Joey Terdoslavich

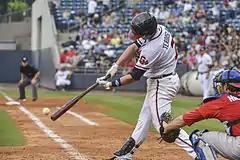
Terdoslavich with the Gwinnett Braves, 2013

Terdoslavich began 2014 with Gwinnett for the third consecutive season. He was named the International League Batter of the Week for August 18 to 24. He was promoted to the major league team on September 1, 2014. He started the 2015 season with Gwinnett, then was reinstated in June 2015 to replace Eric Young Jr., who was designated for assignment. He hit his first major league home run on June 9, 2015, off of San Diego Padres' relief pitcher, Joaquín Benoit in the Braves' 6-5 win. He was sent back to Gwinnett on the following day, when Kelly Johnson was activated from the DL. He was recalled to the Braves on June 23, when Freddie Freeman was placed on the 15-day DL. Terdslavich was optioned back to Gwinnett on July 7, 2015, in order to make room on the roster for Mike Foltynewicz, who was called up for the purpose of providing extra relief help in Atlanta's bullpen. Terdoslavich was called up again on July 17, 2015, after closer Jason Grilli suffered a season-ending injury. On July 25, 2015, the Braves made a series of roster moves following the trade of Johnson and Juan Uribe to the New York Mets on the previous day. Freeman was activated from the disabled list and infielders Daniel Castro and Adonis García were called up from Gwinnett. Terdoslavich was sent down to Gwinnett in order to clear the extra roster spot. He was recalled to Atlanta on August 4, 2015, when Freeman was again placed on the DL. When Freeman returned from the disabled list on August 19, Terdoslavich was sent down to Gwinnett, where he spent the rest of the minor league 2015 season. Terdoslavich was not among the players who were called up for roster expansions in September 2015.